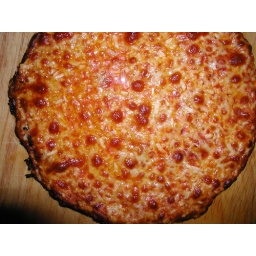
every friday is pizza night, baked on a pizza stone in a 550 degree oven